Wascopam Mission

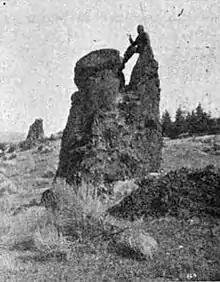
Pulpit Rock

Pulpit Rock is a rock about tall, carved by natural elements in an open area on a slight slope. The Methodist missionaries preached at the location, with some initial success in converting some of the local Indigenous peoples.